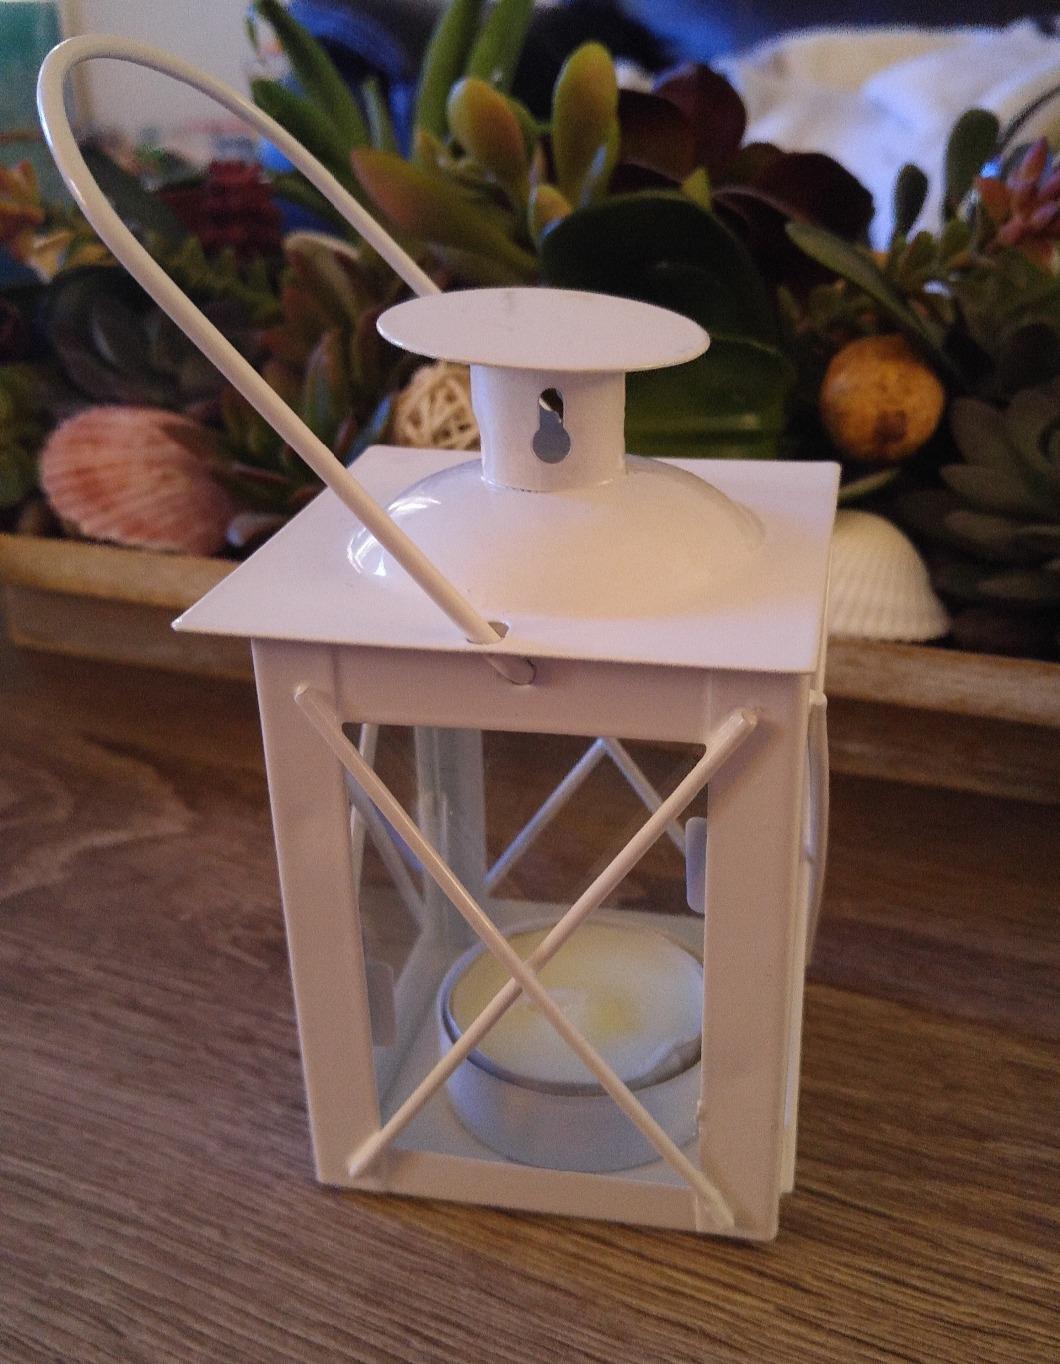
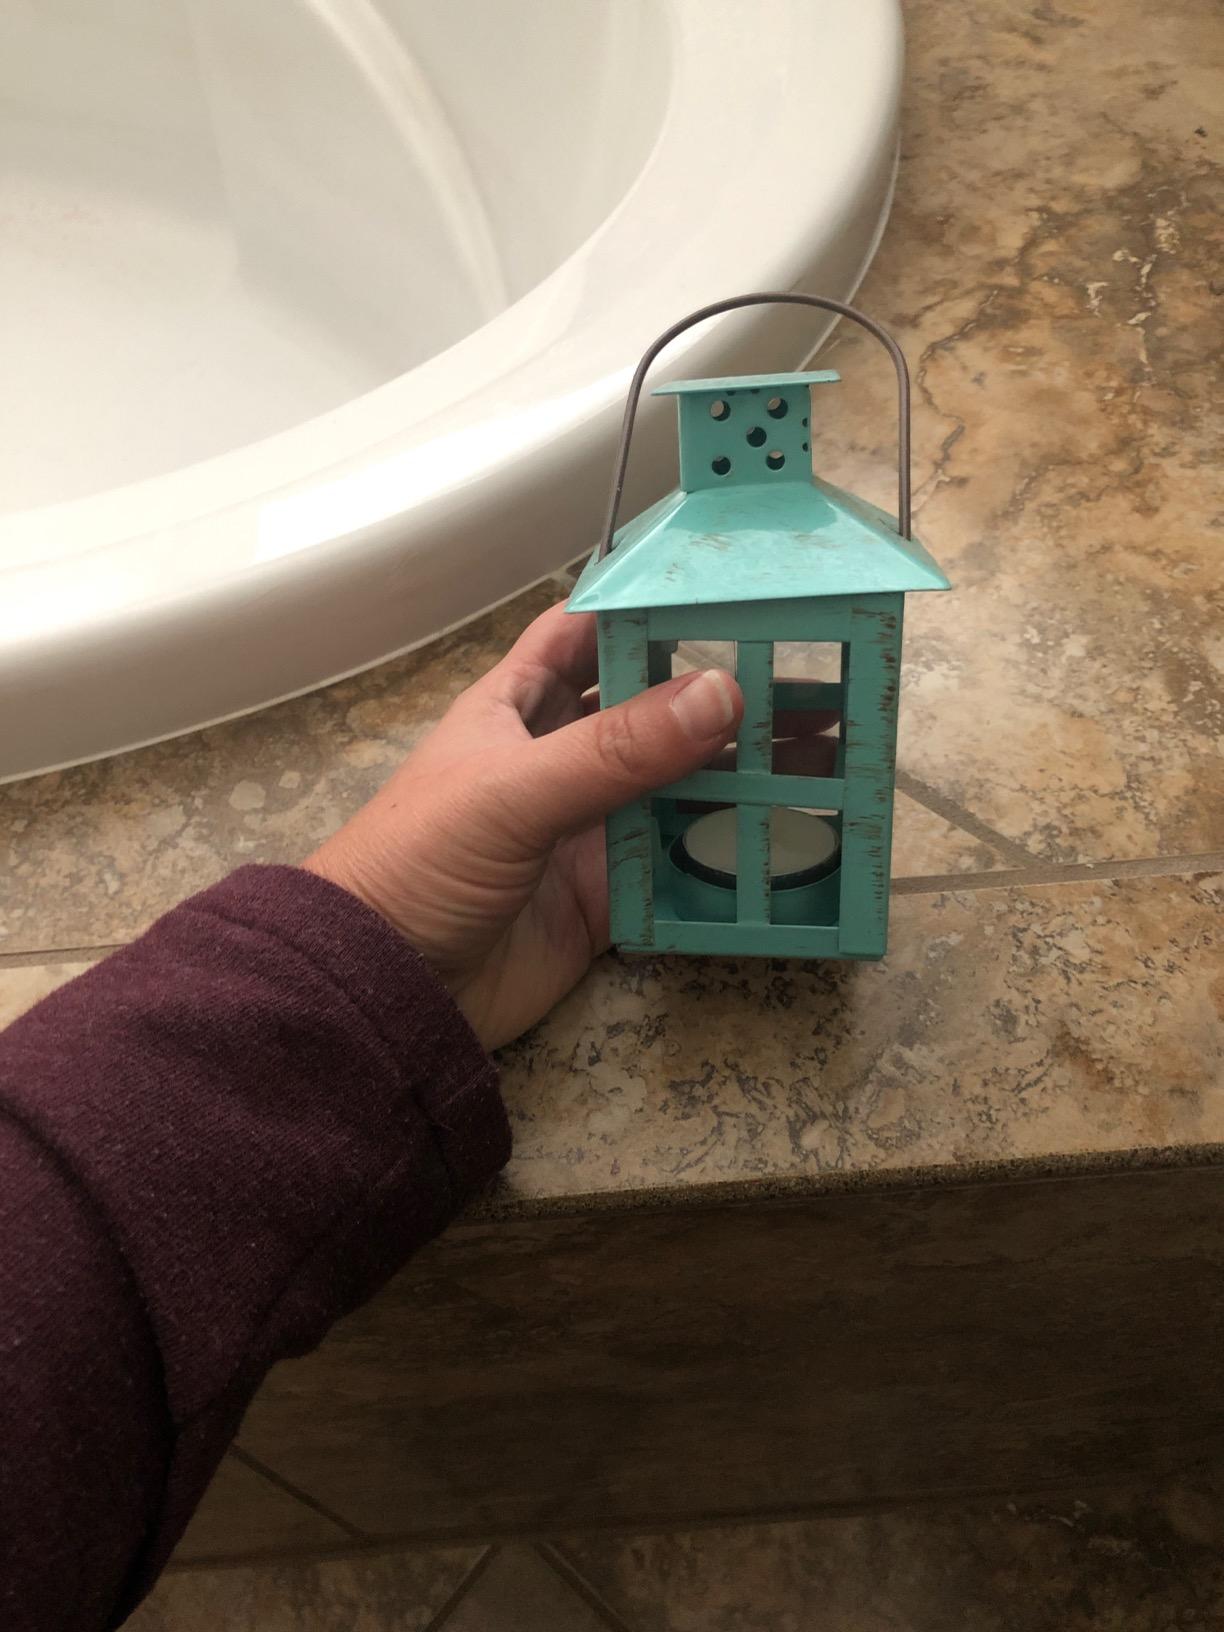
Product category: lantern
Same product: no